Gornja Stubica

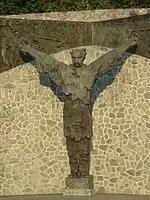
Matija Gubec statue in the 1573 Peasants' Revolt monument in Gornja Stubica made in 1973 by Antun Augustinčić, a prominent Croatian sculptor

From 1981 to 1996, the highest temperature recorded at the Stubička gora weather station was , on 28 July 1987. The coldest temperature was , on 12 February 1985.